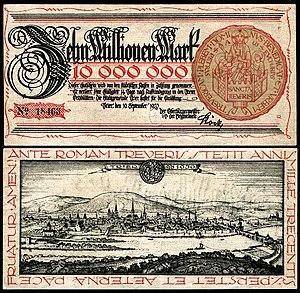
L'hyperinflation de la république de Weimar est la période de très forte augmentation des prix que connaît l'Allemagne entre juin 1921 et janvier 1924 et plus précisément durant l'année 1923.
Fritz Quant, né le 18 février 1888 à Trèves, et mort le 3 novembre 1933 à Trèves, est un artiste peintre allemand.